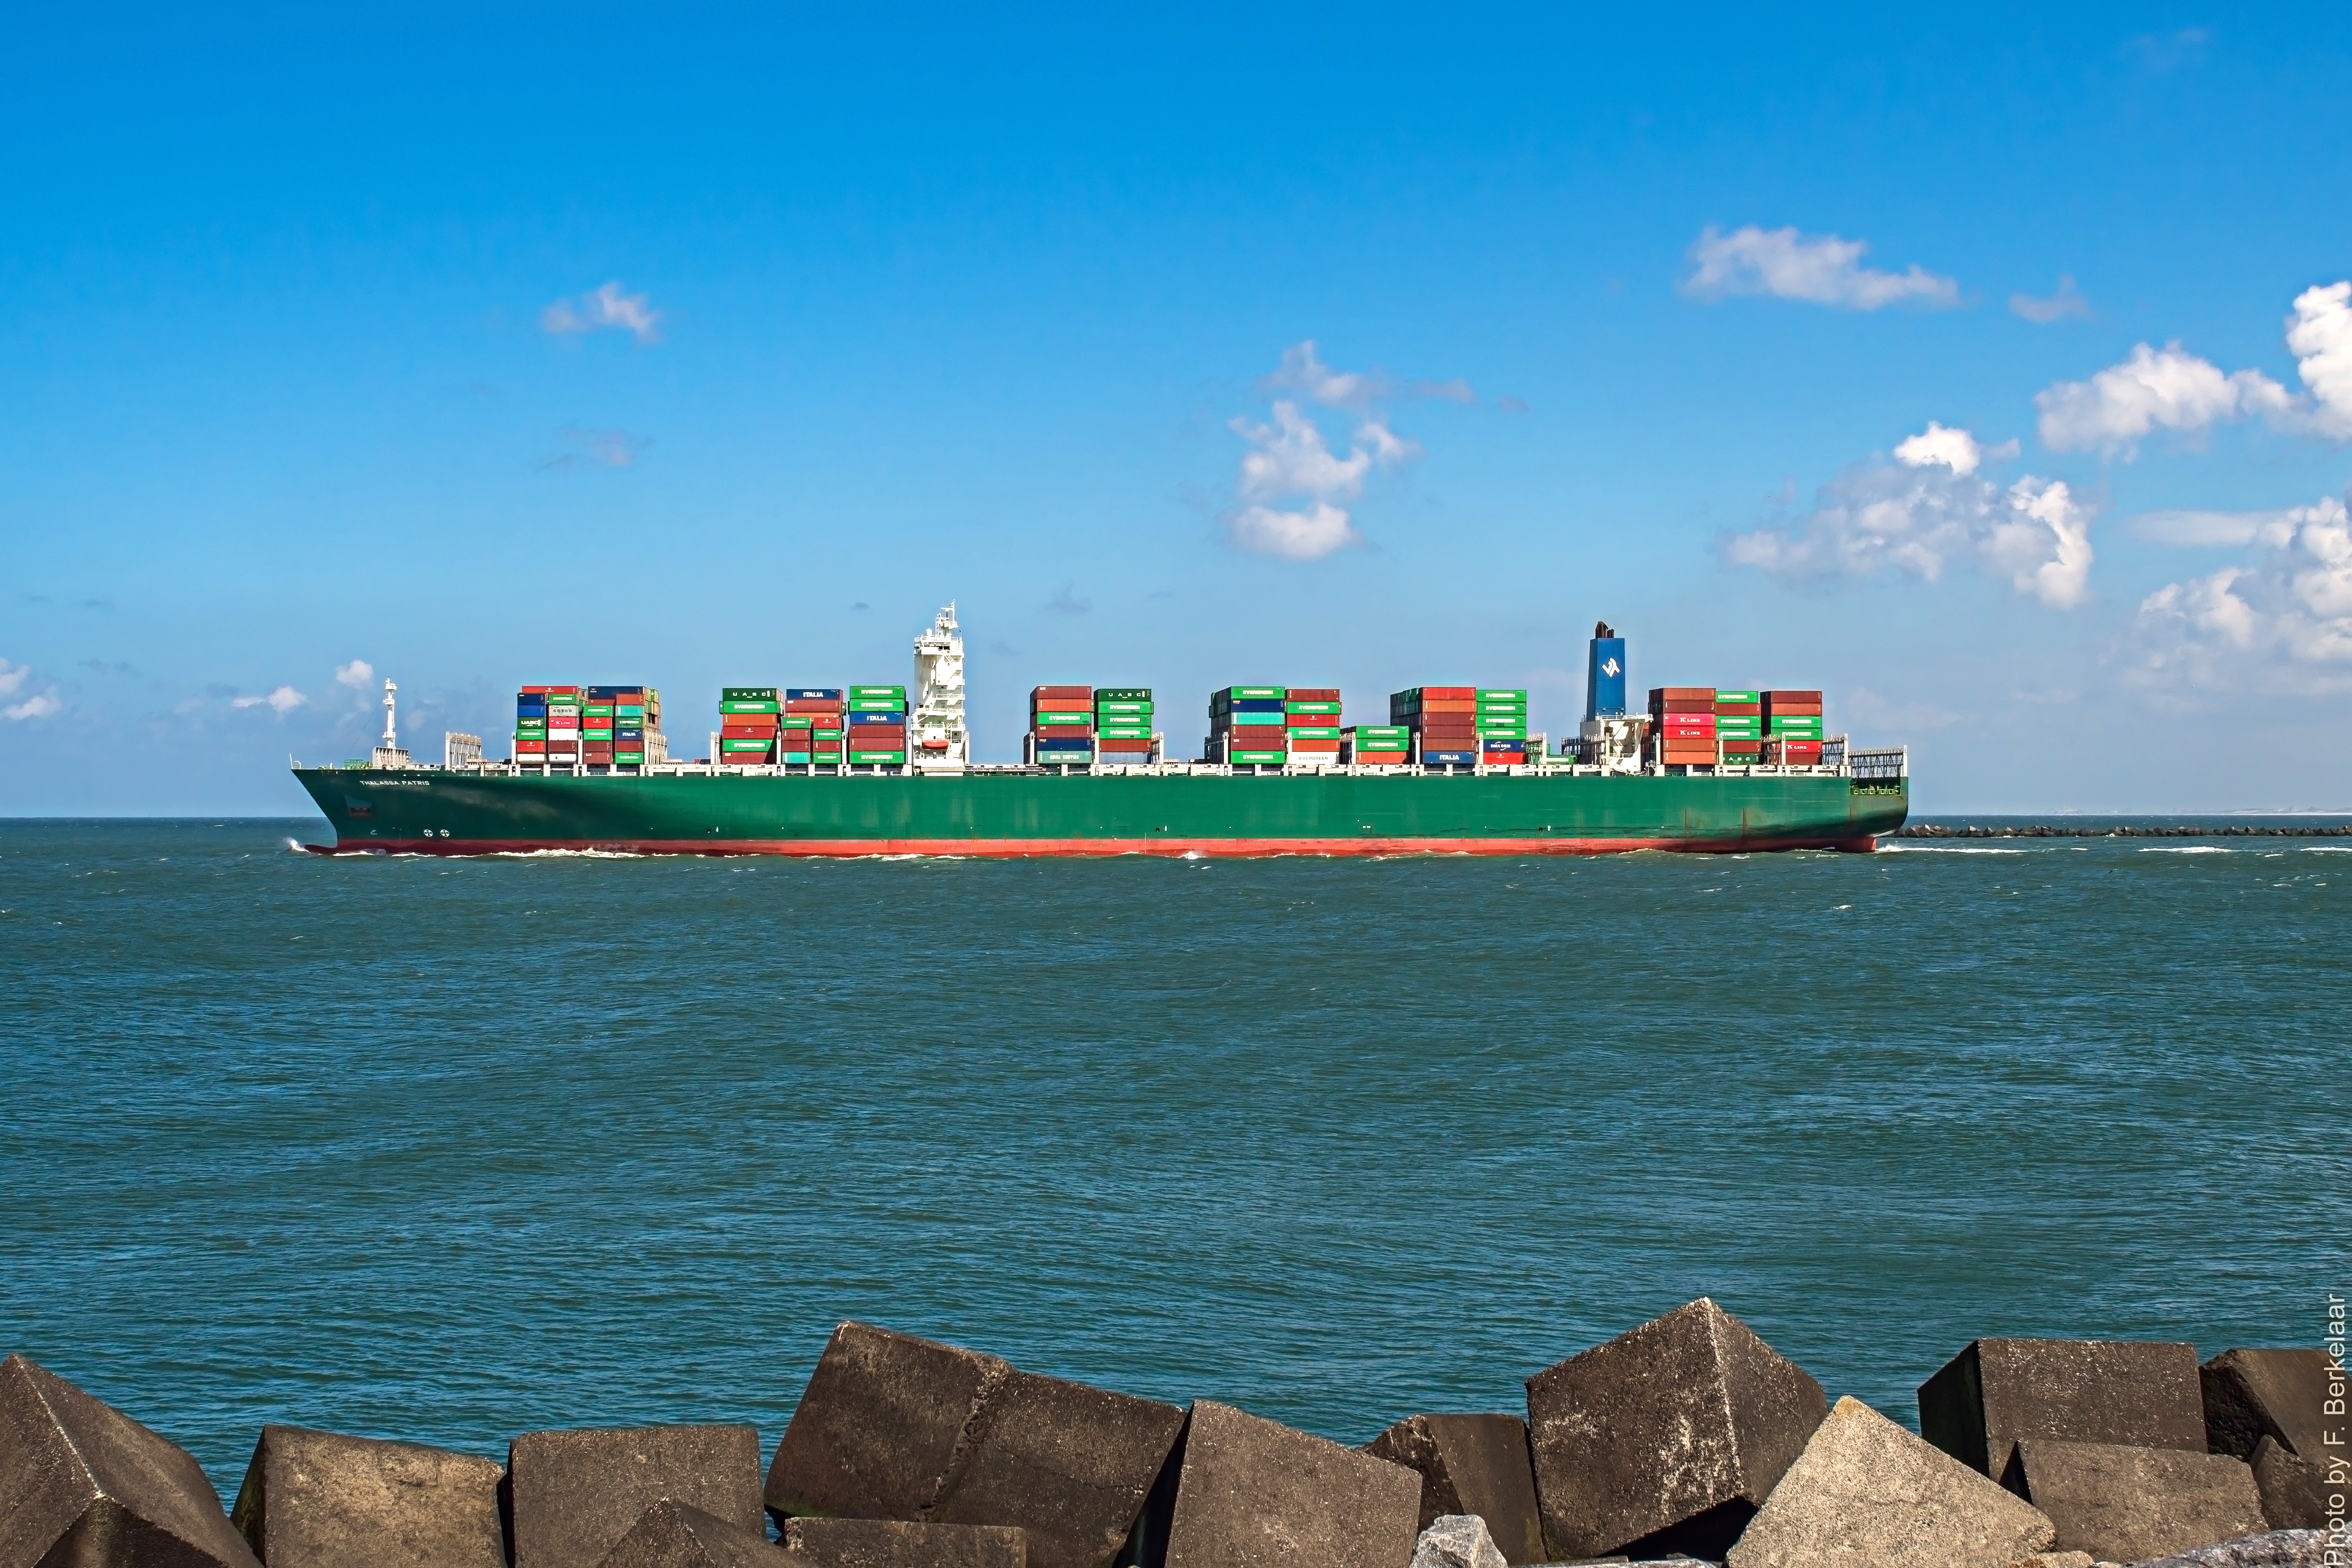
sea, coast, ocean, ship, vehicle, cargo ship, nederland, rotterdam, zuidholland, channel, twop, containership, watercraft, nl, olympusm1240mmf28, maasvlakterotterdam, thalassapatris, containerschip, eneselsa, maasvlakte2, maasmond, container ship, freight transport, oil tanker, tank ship, bulk carrier, floating production storage and offloading